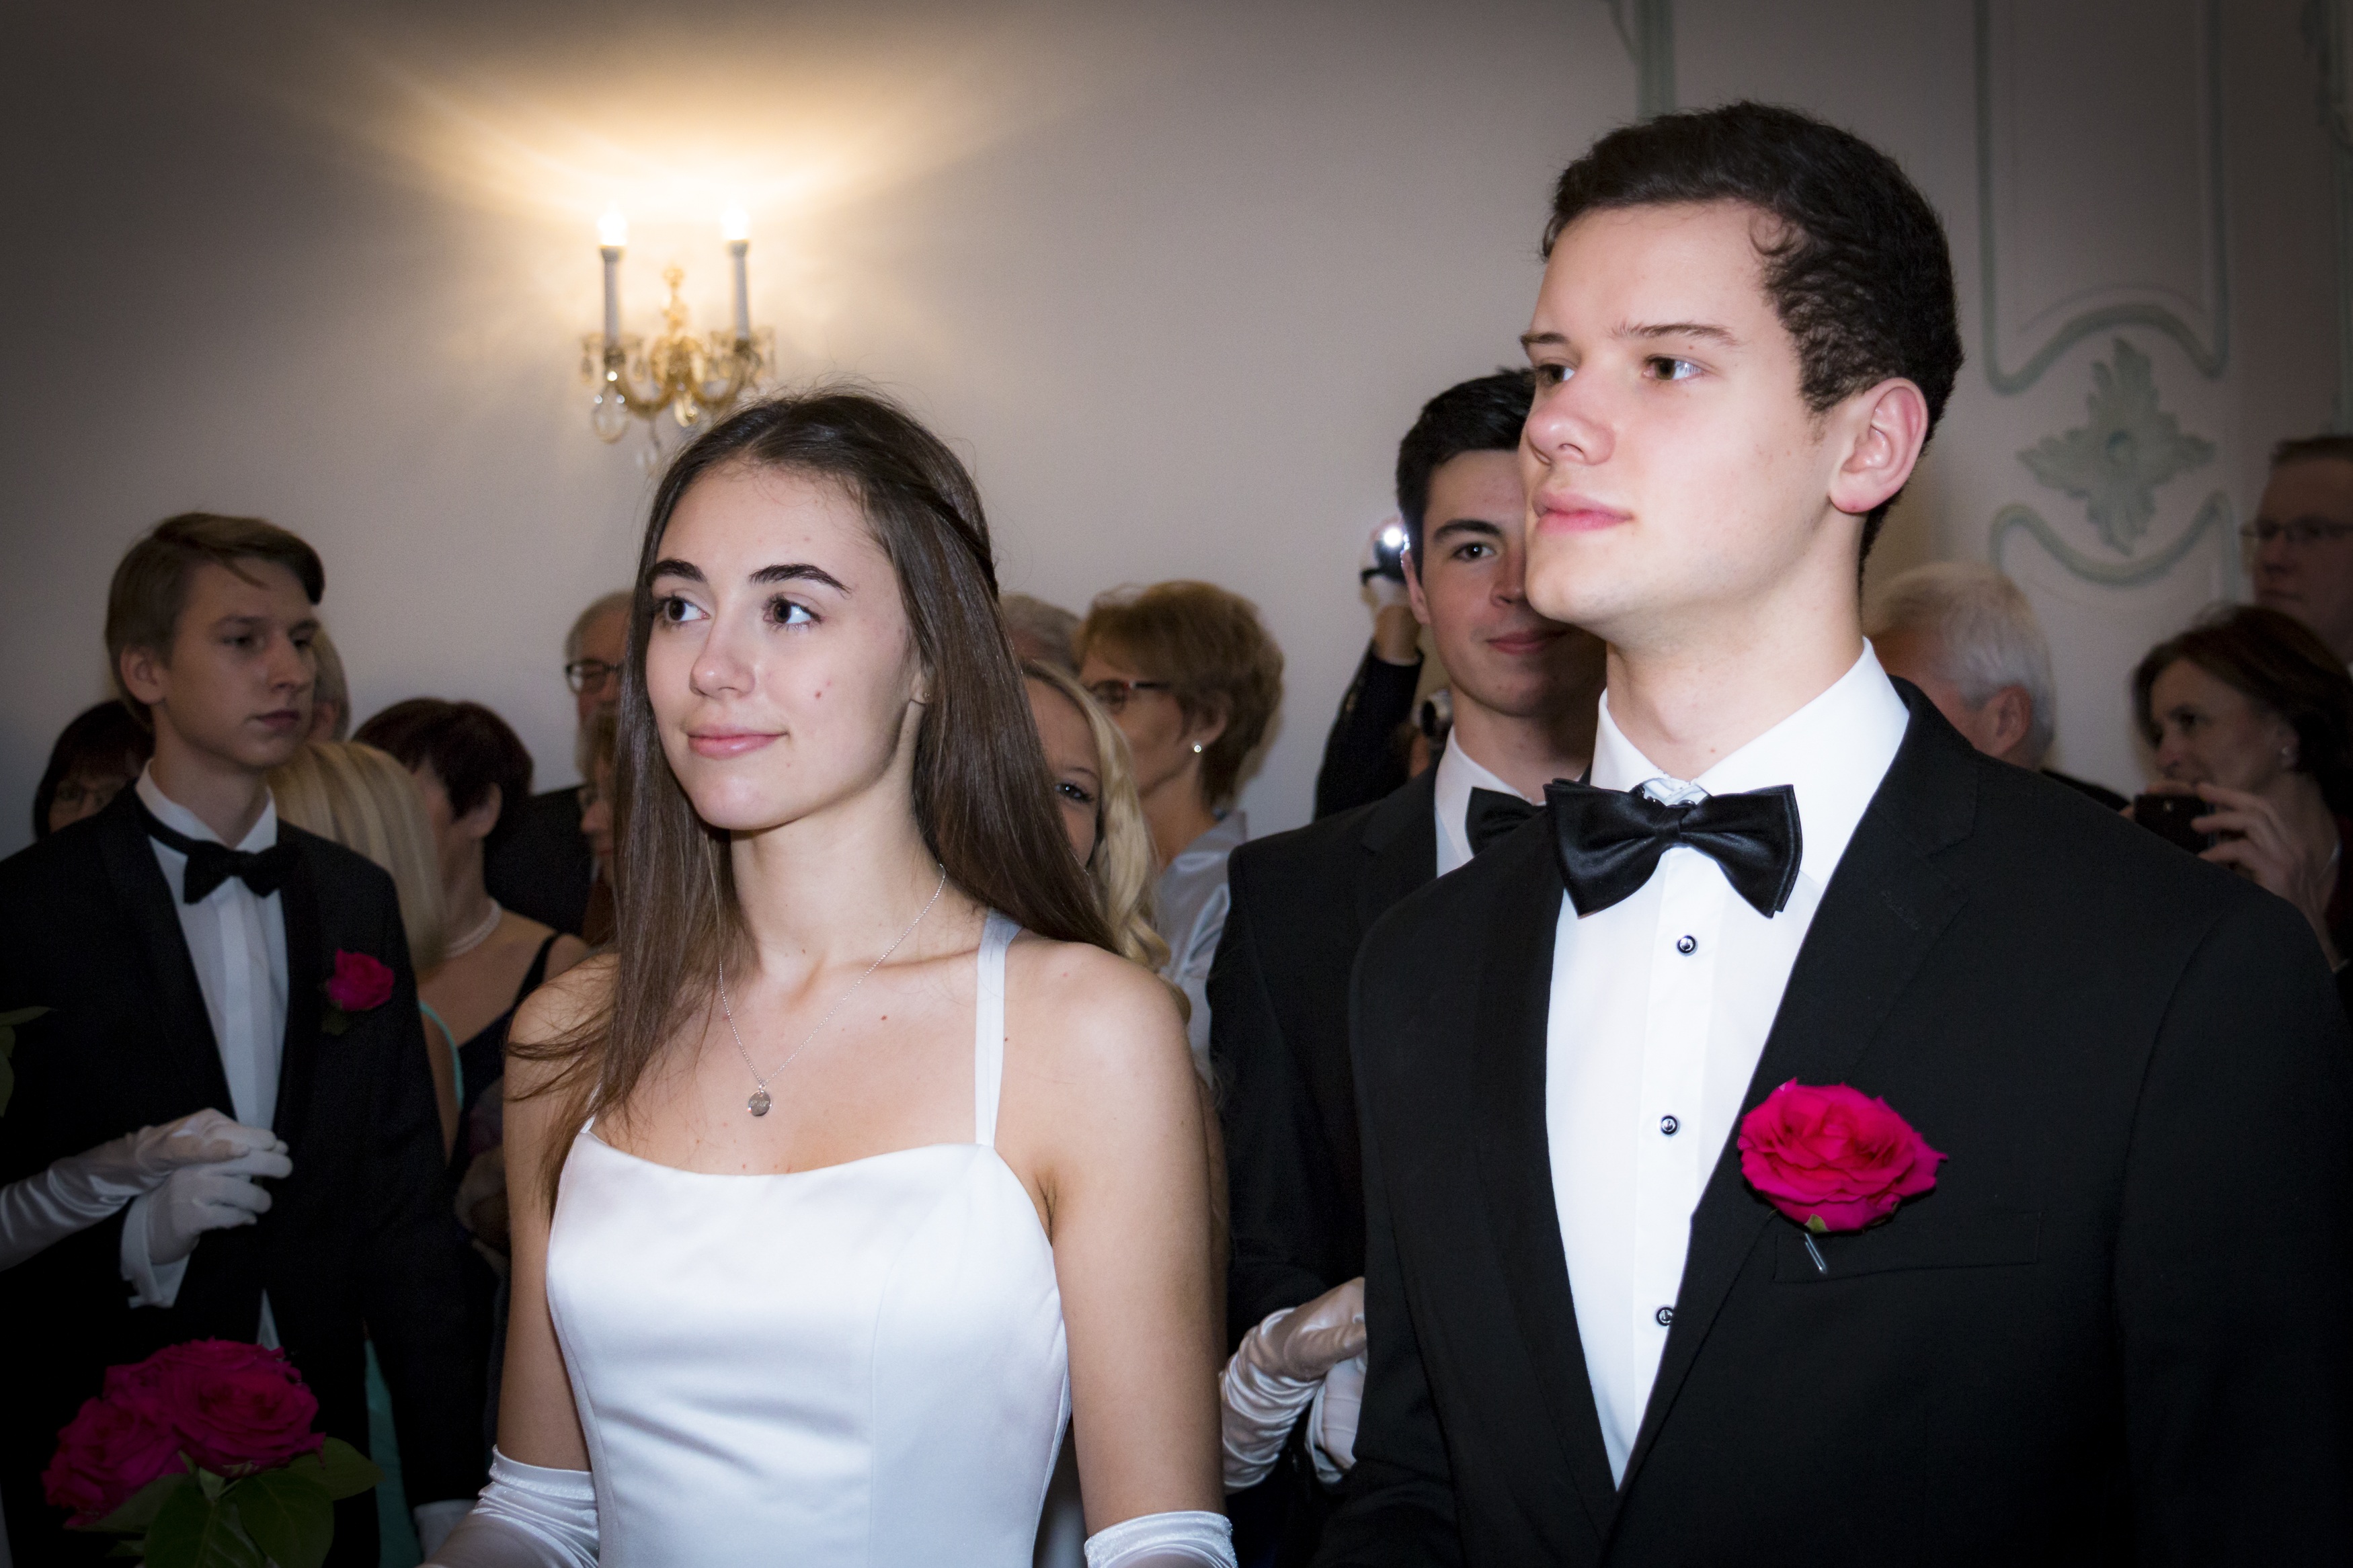
music, celebration, dance, human, wedding, bride, groom, marriage, ceremony, party, ball, event, opening, wedding reception, dance floor, formal wear